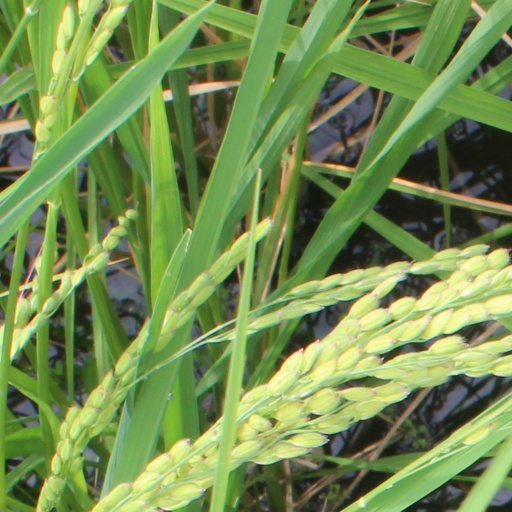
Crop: rice